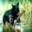
Label: bear